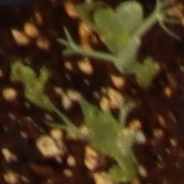
Label: Field Pea